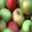
Label: apple